Kōsei Station

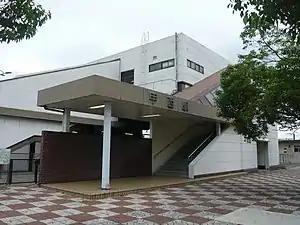
Kōsei Station in September 2007

is a passenger railway station located in the city of Konan, Shiga Prefecture, Japan, operated by the West Japan Railway Company (JR West).